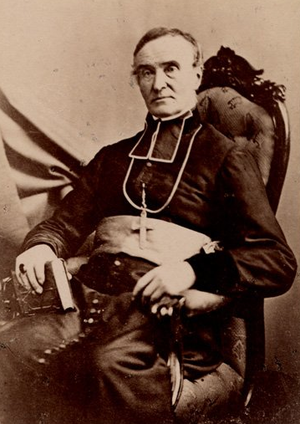
Saint-Antoine-de-l'Isle-aux-Grues est une municipalité de paroisse du Québec située dans la MRC de Montmagny dans la Chaudière-Appalaches.
Charles-François Baillargeon, né le 25 avril 1798 à l'île aux Grues et décédé le 13 octobre 1870 à Québec, est un ecclésiastique canadien. Il est archevêque de Québec de 1867 à 1870.